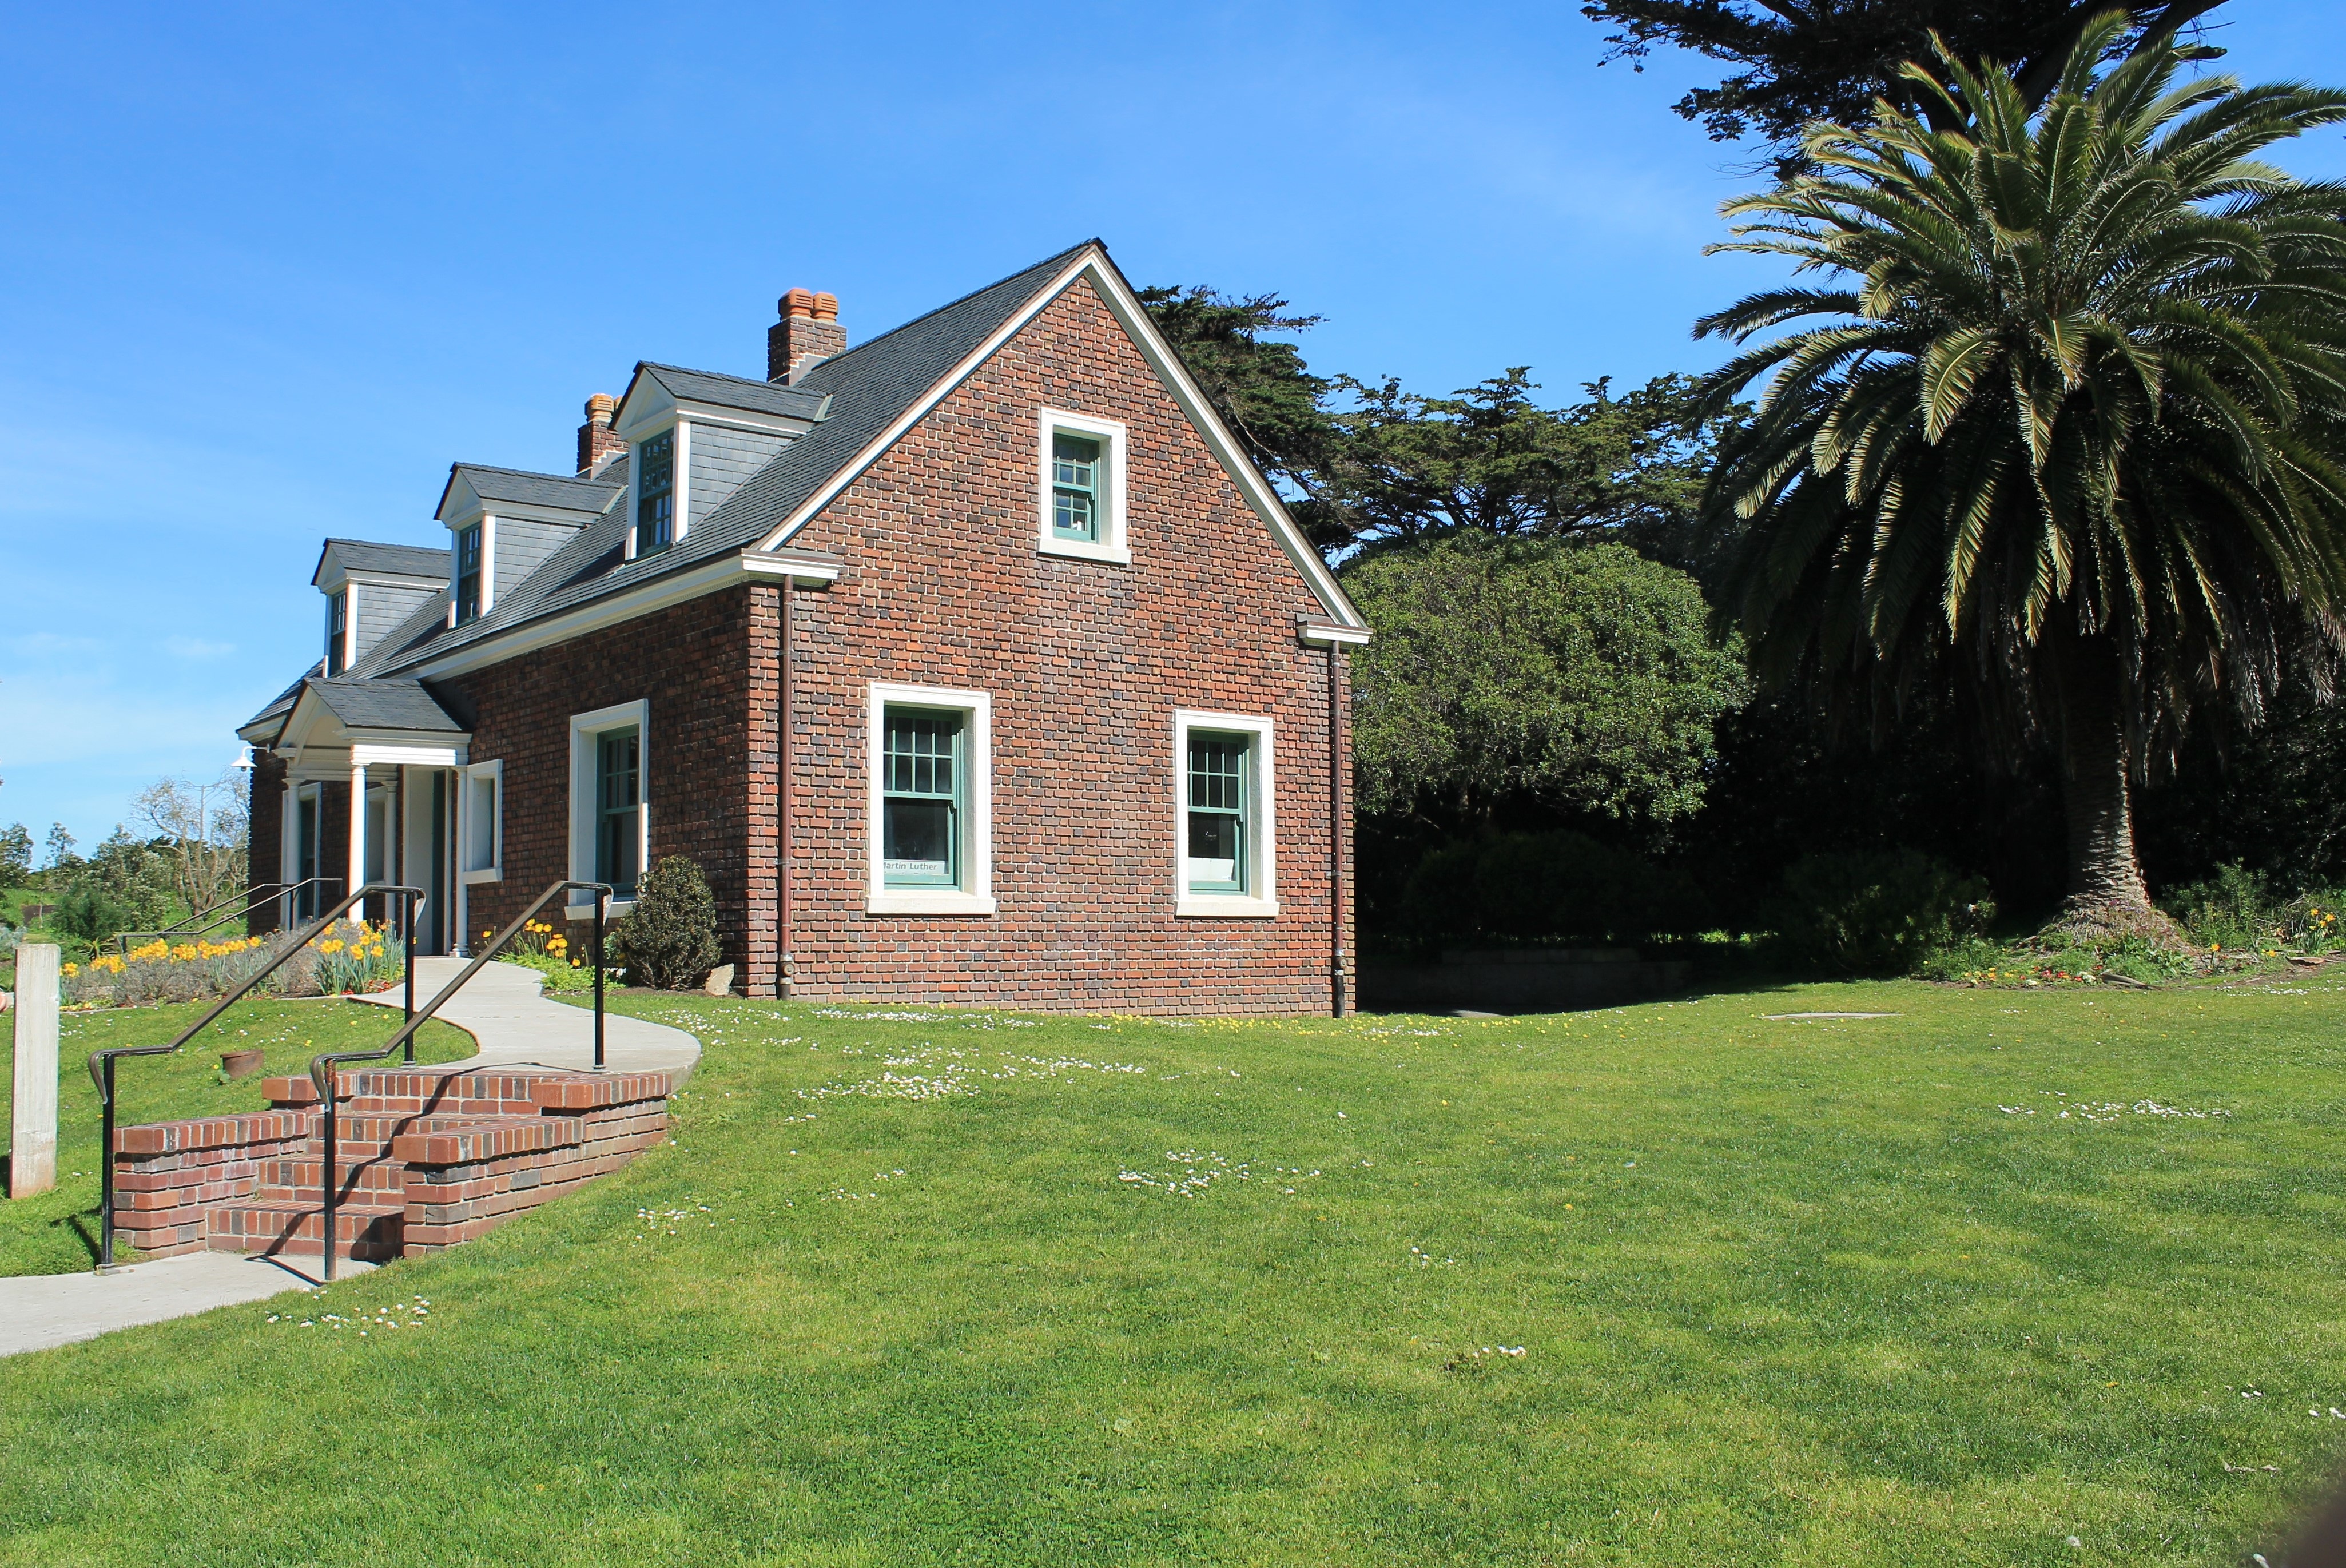
landscape, grass, architecture, structure, lawn, villa, house, roof, building, home, san francisco, construction, symbol, cottage, suburban, usa, backyard, facade, residence, property, business, residential, apartment, california, modern, housing, luxury, design, farmhouse, new, real, style, sale, estate, icon, yard, siding, rent, real estate, investment, house exterior, mortgage, realty, modern house exterior, residential house, property investment, residential area